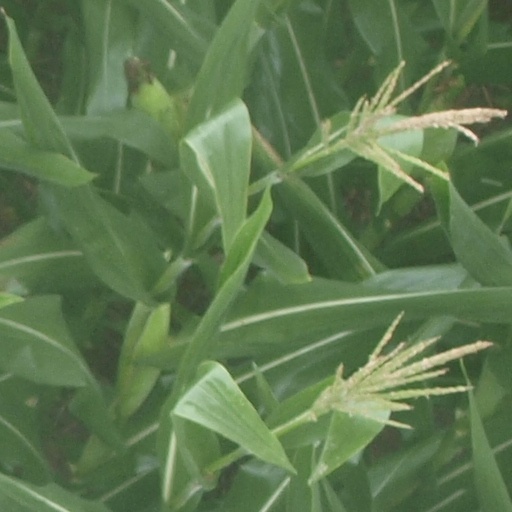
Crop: maize; corn